Alice, Darling

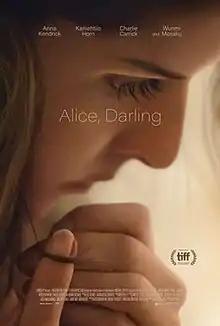
Theatrical release poster

Alice, Darling is a 2022 psychological thriller drama film directed by Mary Nighy, in her directorial debut, from a screenplay by Alanna Francis. The film stars Anna Kendrick, Kaniehtiio Horn, Charlie Carrick, and Wunmi Mosaku.